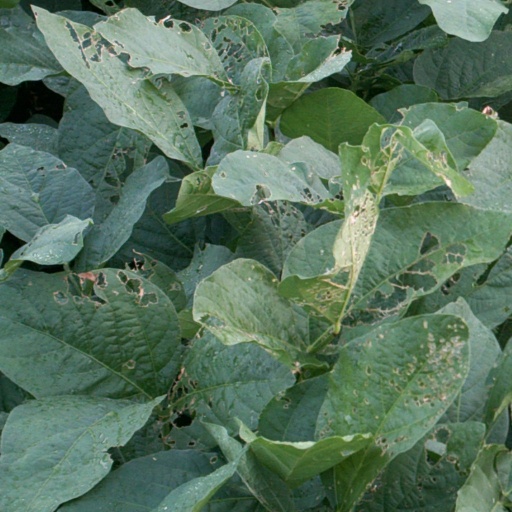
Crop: soybean